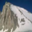
Label: mountain